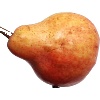
Label: Pear Red 1